M'zab

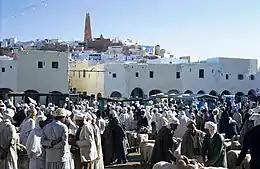
Market on the main square of Ghardaïa in 1970

The Mozabites ("Ath Mzab") are a branch of a large Berber tribe, the Iznaten, which lived in large areas of middle southern Algeria. Many Tifinagh letters and symbols are engraved around the Mzab Valley.